Not Even the King

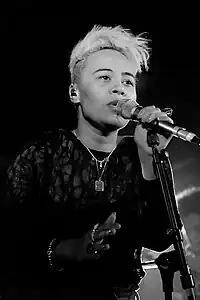
Emeli Sandé co-wrote "Not Even the King" as well as two other tracks from the album.

"Not Even the King" is a piano ballad with a length of three minutes and seven seconds (3:07). Keys co-wrote the song with Scottish recording artist and writer Emeli Sandé. The pair had previously collaborated on Sandé's album, "Our Version of Events" on a song entitled "Hope". Sandé explained: "Writing with Alicia Keys was really great. I was nervous, but she’s a very warm person. She knew how to make people feel at ease." They also collaborated on two other songs from "Girl on Fire", "Brand New Me" and "101". Of working with Sandé, Keys called it "instant magic" stating: "I have to say, myself and Emeli Sande – when we met and we really began to write together, it was instant magic and that doesn't happen all the time."